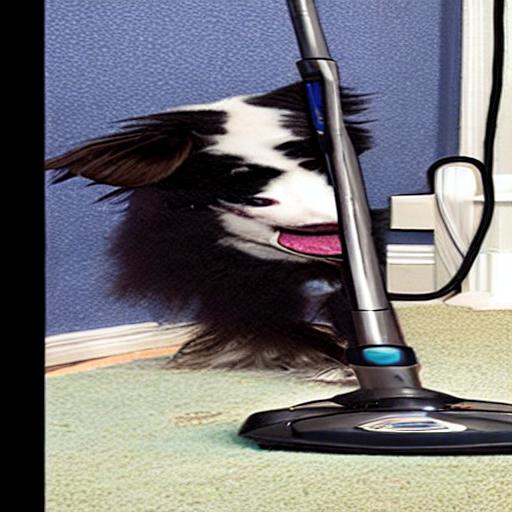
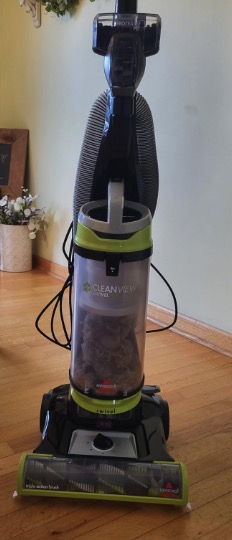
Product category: items_vacuum
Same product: no